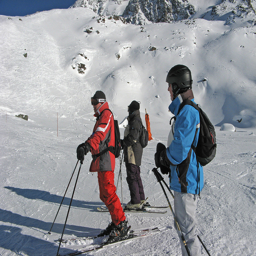
a small group of people wearing skiis on part of a snowy hill
A group of people on skis on snowy slope.
Group of skiers standing still on a ski slope.
A group of people that are standing in the snow.
A group of three skiers standing around looking at the mountain.